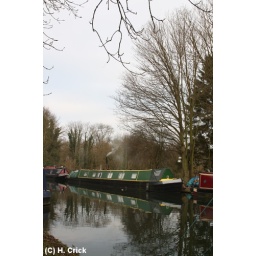
A canal boat reflection is mirrored in the water -Portrait